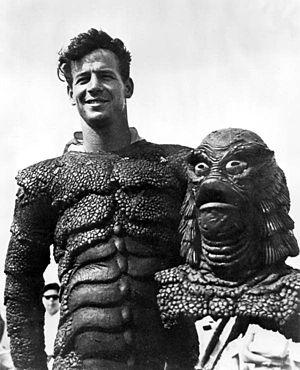
Ricou Browning est un réalisateur de seconde équipe, directeur de la photographie sous-marine, cascadeur et acteur américain né le 23 novembre 1930 à Fort Pierce, Floride. Il est également producteur de cinéma et scénariste.